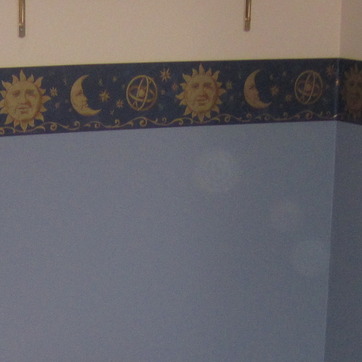
Material: painted